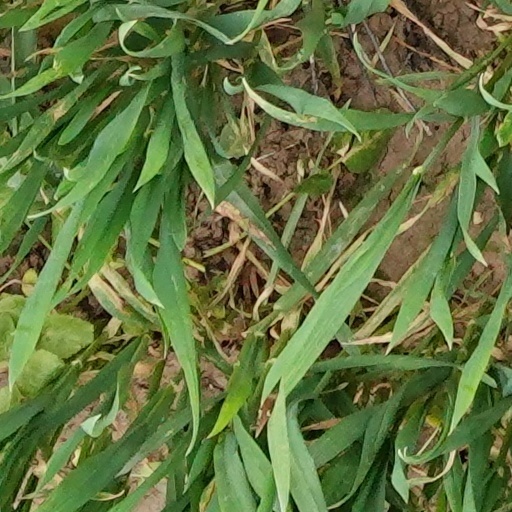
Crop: wheat